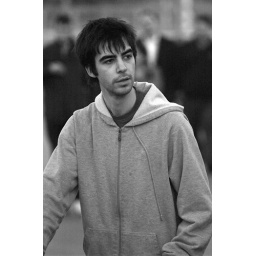
Bike boy in black and white